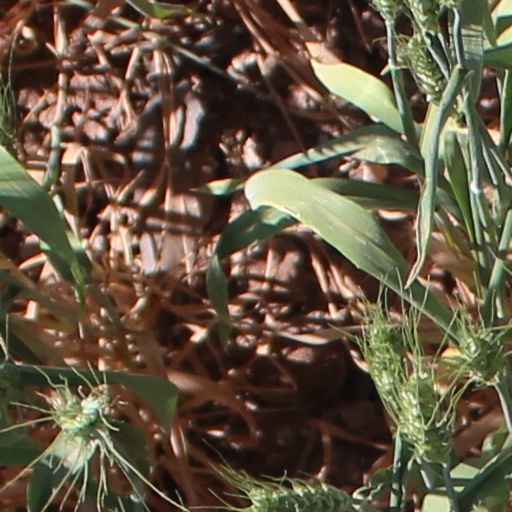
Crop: wheat